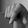
ASL letter: Q